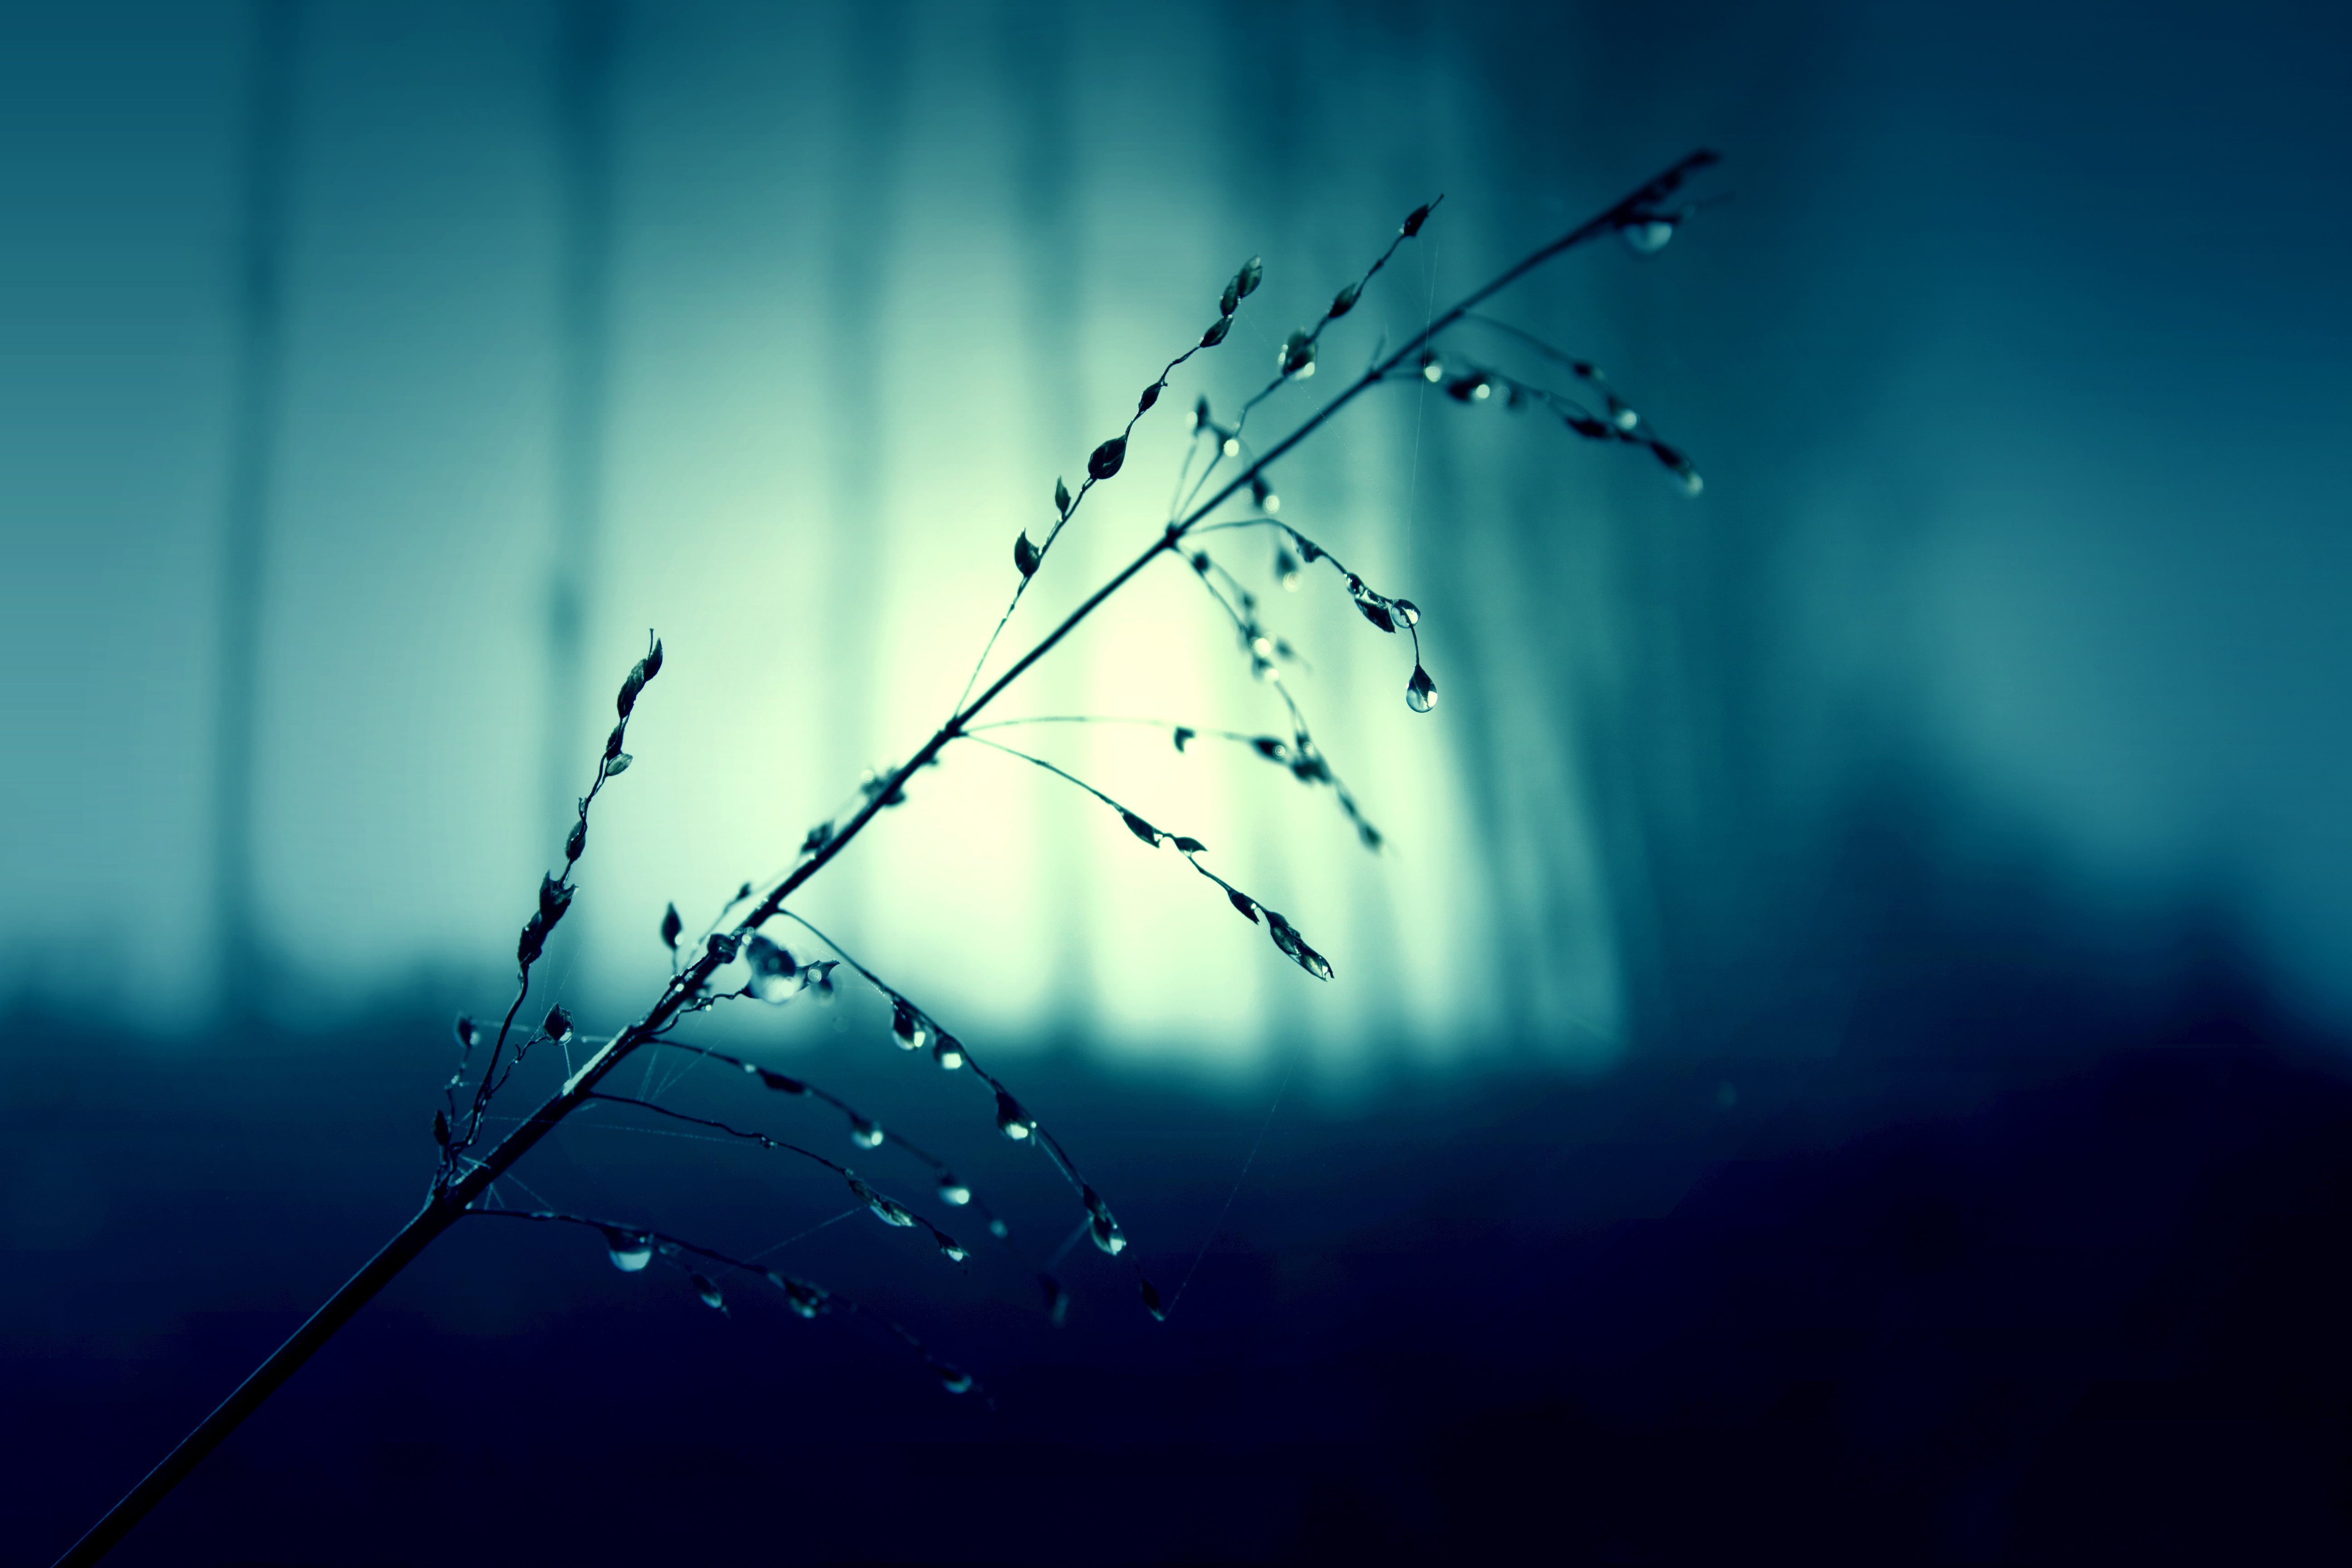
water, branch, light, sunlight, rain, leaf, wave, flower, line, green, reflection, color, darkness, blue, electricity, rainy, raindrops, shape, moisture, drops of water, macro photography, atmosphere of earth, computer wallpaper